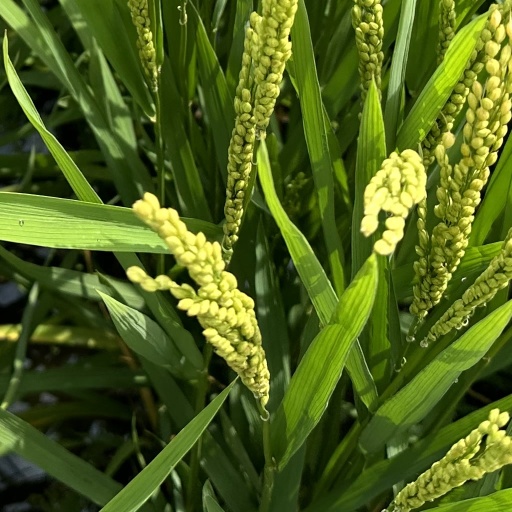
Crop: rice